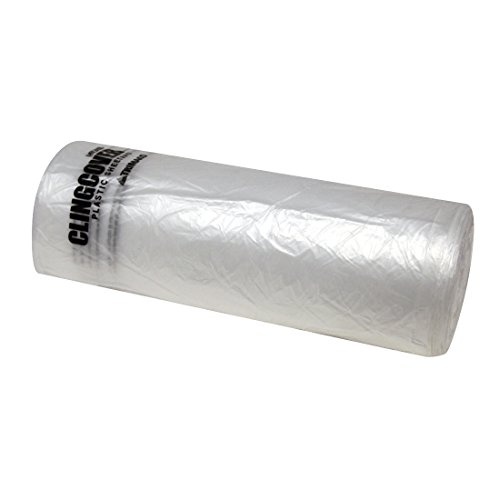
Trimaco Easy Mask Cling Cover Plastic Sheeting, 9-Feet X 400-Feet
Product Descriptiontrimacos Clingcover Plastic Sheeting Will Cling To Almost Any Surface And Is The Perfect Self-Adhering Masking Film For All Your Painting, Sanding And Remodeling Jobs Our Premium Film Is Treated With A Unique Formula That Not Only Attracts Overspray, But Reduces Flaking As Well Made To Withstand Multiple Uses Without Making A Mess, Clingcover Makes Painting Easier, Cleaner And Fasterfrom The Manufacturerclingcover Plastic Sheeting Is The Perfect Self-Adhering Masking Film For All Your Painting, Sanding And Remodeling Jobs Clingcover Makes Painting Easier, Cleaner And Faster
Brand: Trimaco
Category: Hardware > Building Consumables > Hardware Tape > Masking Tape